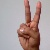
The image shows a hand gesture representing the letter 'V' in Indian Sign Language.